Anaconda Copper

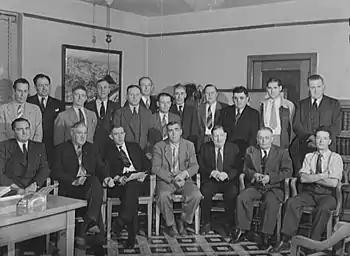
The victory labor-management production committee of the Butte mines, September 1942. In the back row from left to right are: J.A. Livingston, Anaconda Copper Mining Company; E.I. Renouard, assistant general superintendent, ACM; H.J. Rahilly, assistant general superintendent, ACM; Charles Black, Butte miners' union; John Downs, boiler makers' union; W.J. McMahon, commissioner of labor of ACM; John F. Bird, electricians' union; J.P. Ryan, foreman of ACM; Ira Steck, superintendent, electrical department of ACM; James Cusick, machinists' union; John J. Mickelson, Butte miners' union; Eugene Hogan, superintendent ACM. In the front row reading from left to right are: E.S. McGlone, general superintendent, ACM; Bert Riley, Butte miners' union; Dennis McCarthy, Butte miners' union; A.C. Bigley, ACM; Carl Stenberg, painters' union; John Eathorne, foreman of ACM; John Gaffney, carpenters' union.

Butte mining, like most U.S. industry, remained depressed until the dawn of World War II, when the demand for war materials greatly increased the need for copper, zinc, and manganese. Anaconda ranked 58th among United States corporations in the value of World War II-military production contracts. That relieved some of the economic tensions.